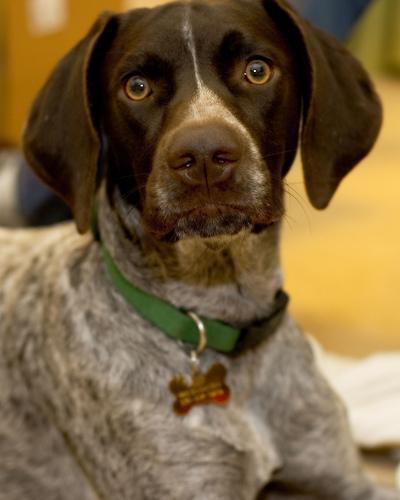
german shorthaired